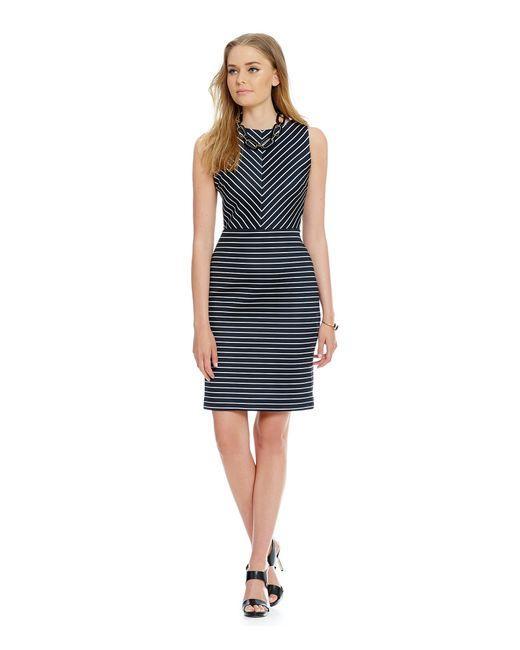
Damen zweifarbiges halbformales knielanges Kleid mit schwarzen Riemchenabsätzen und klobiger Halskette